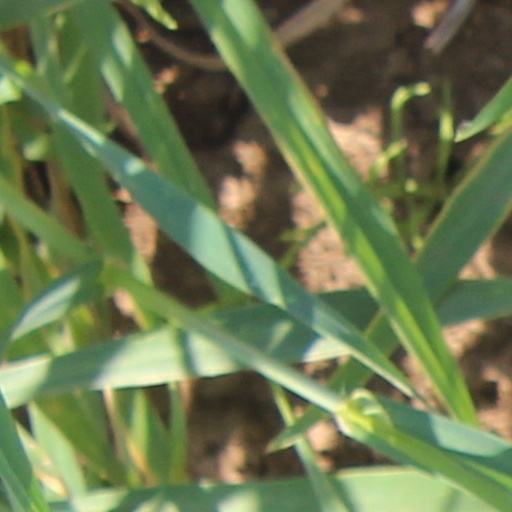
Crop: wheat